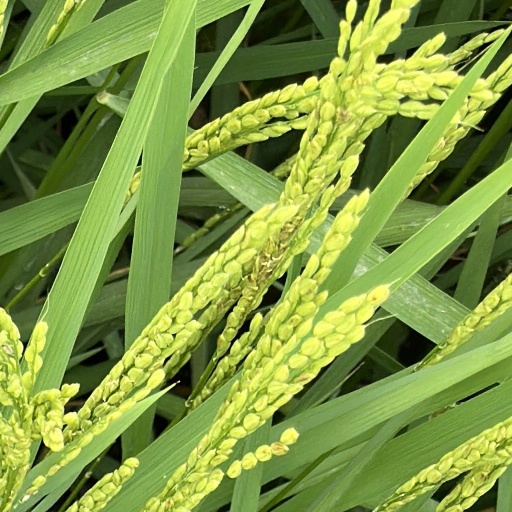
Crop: rice